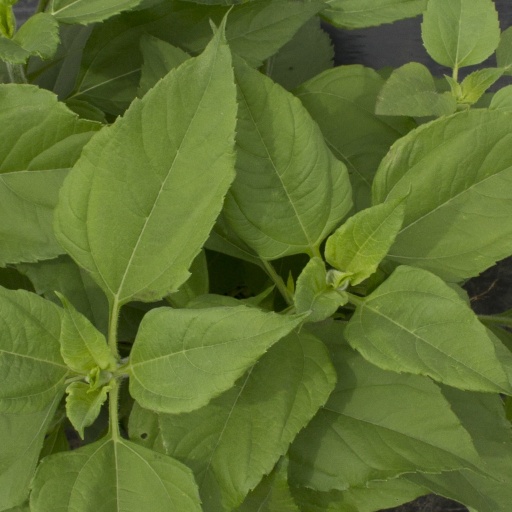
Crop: Jerusalem artichoke